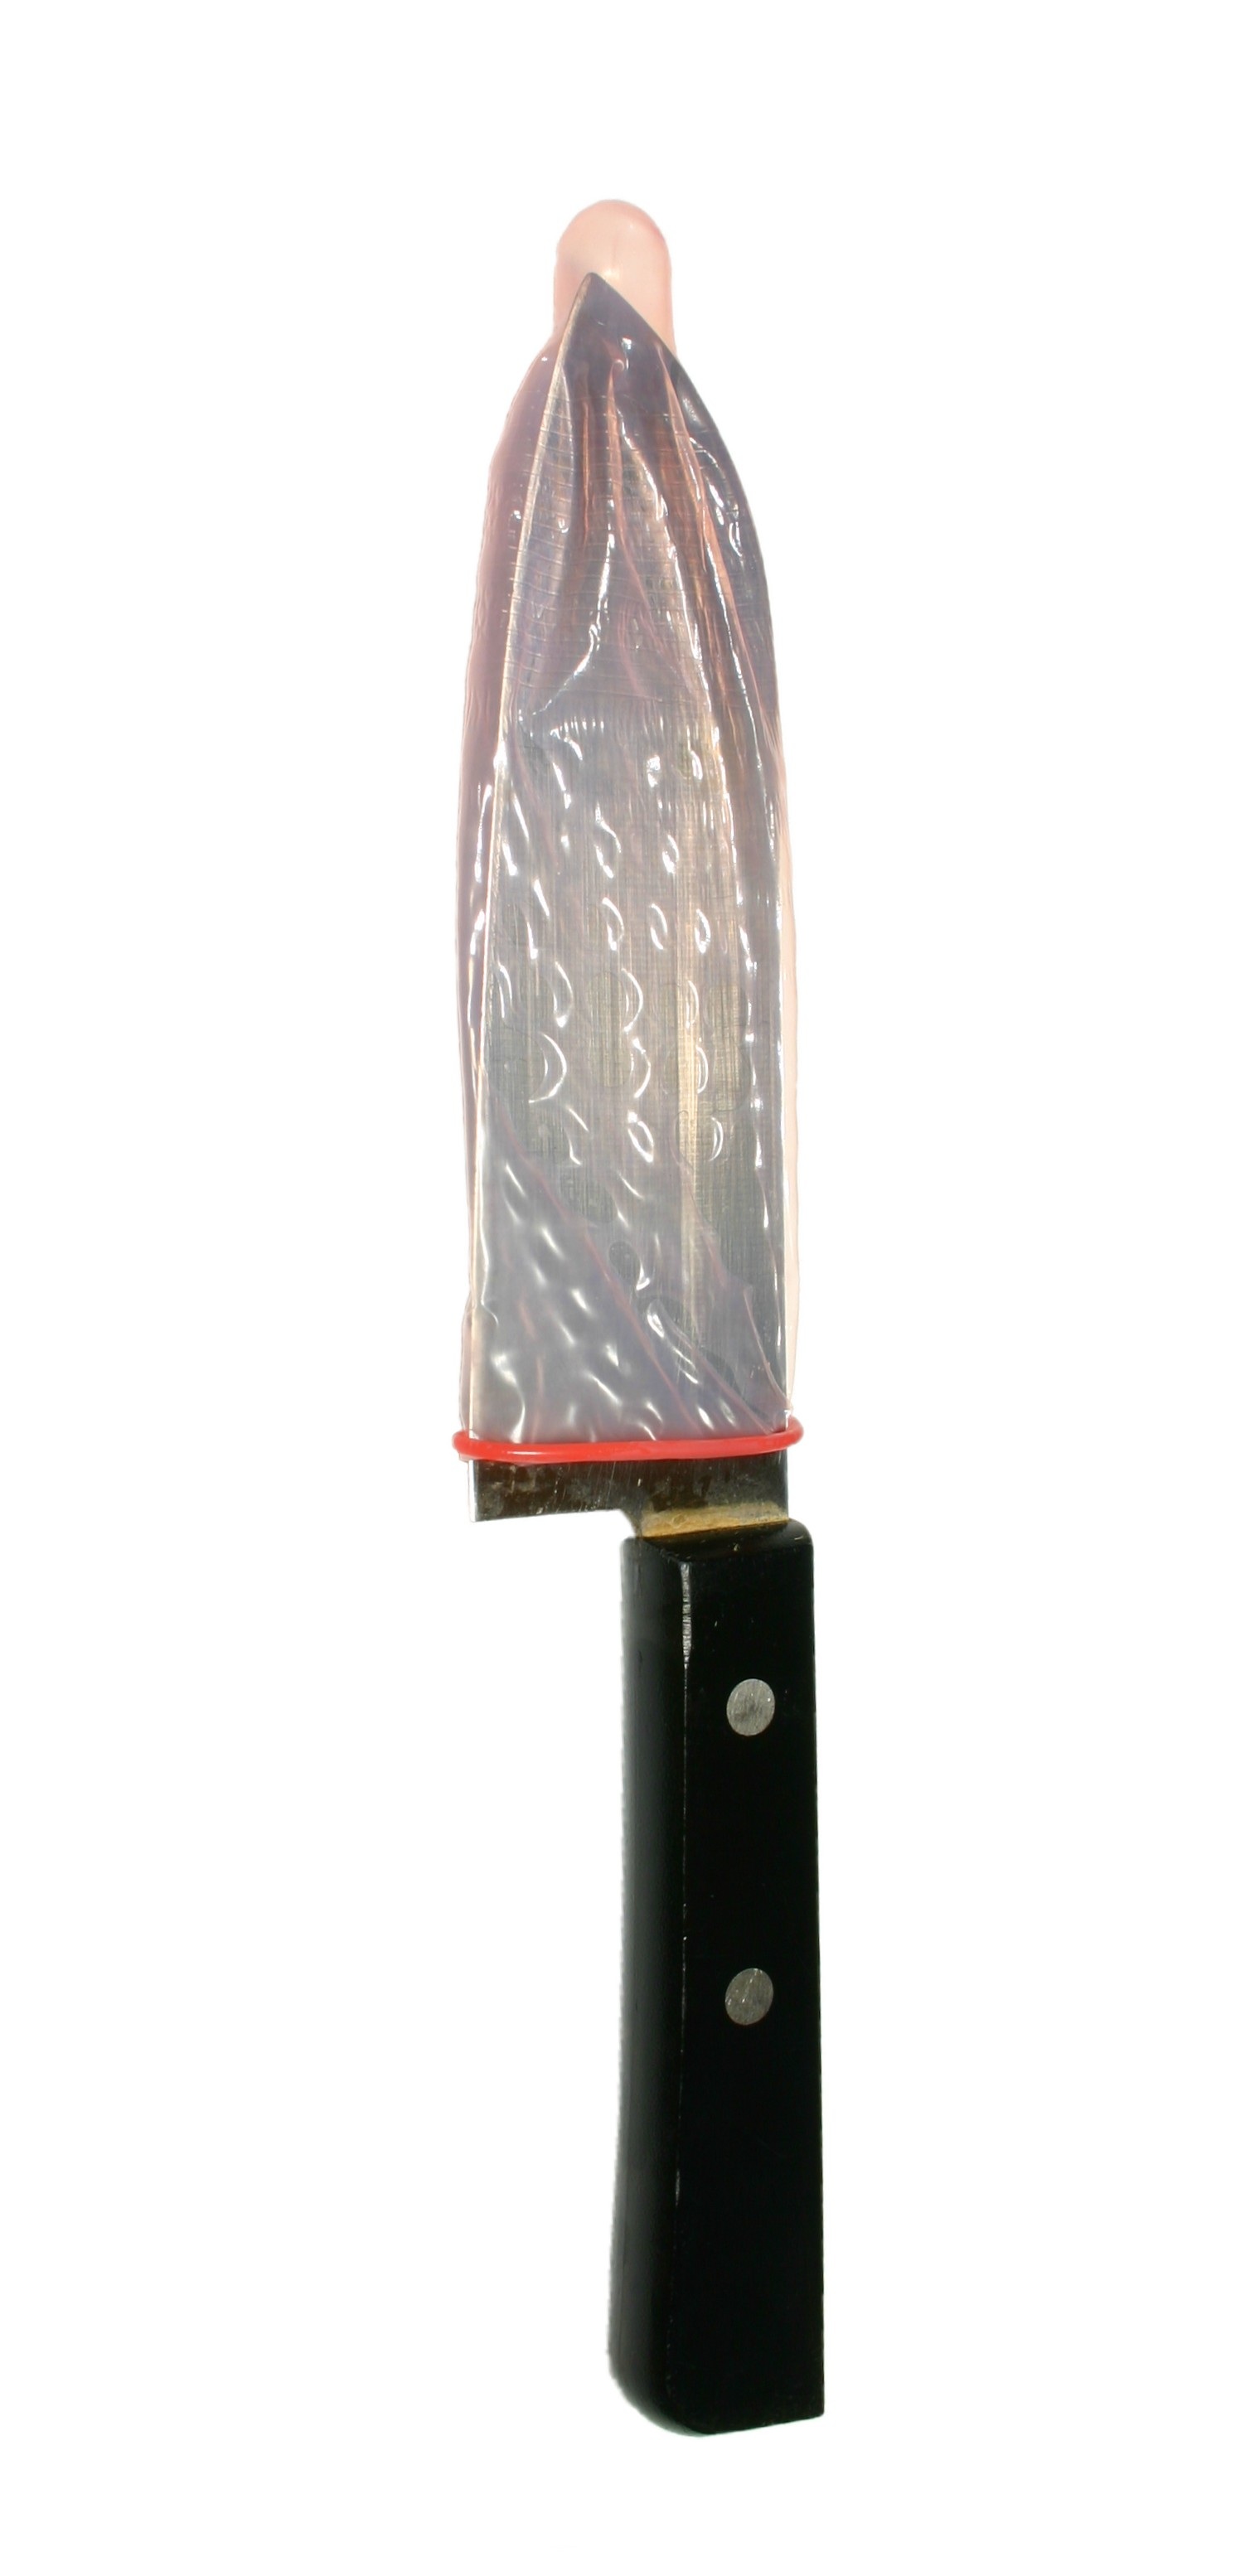
hand, leather, weapon, knife, product, dangerous, sex, aids, condom